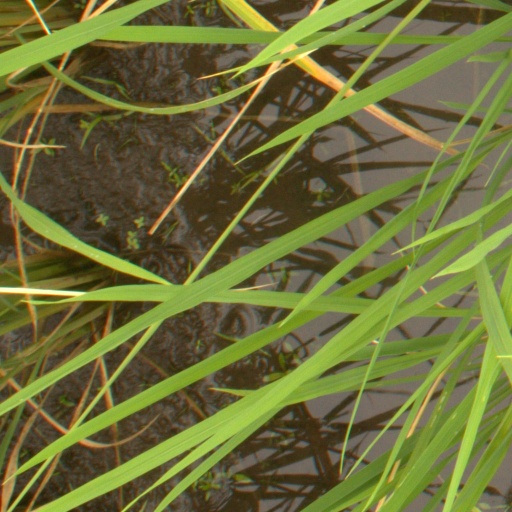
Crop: rice